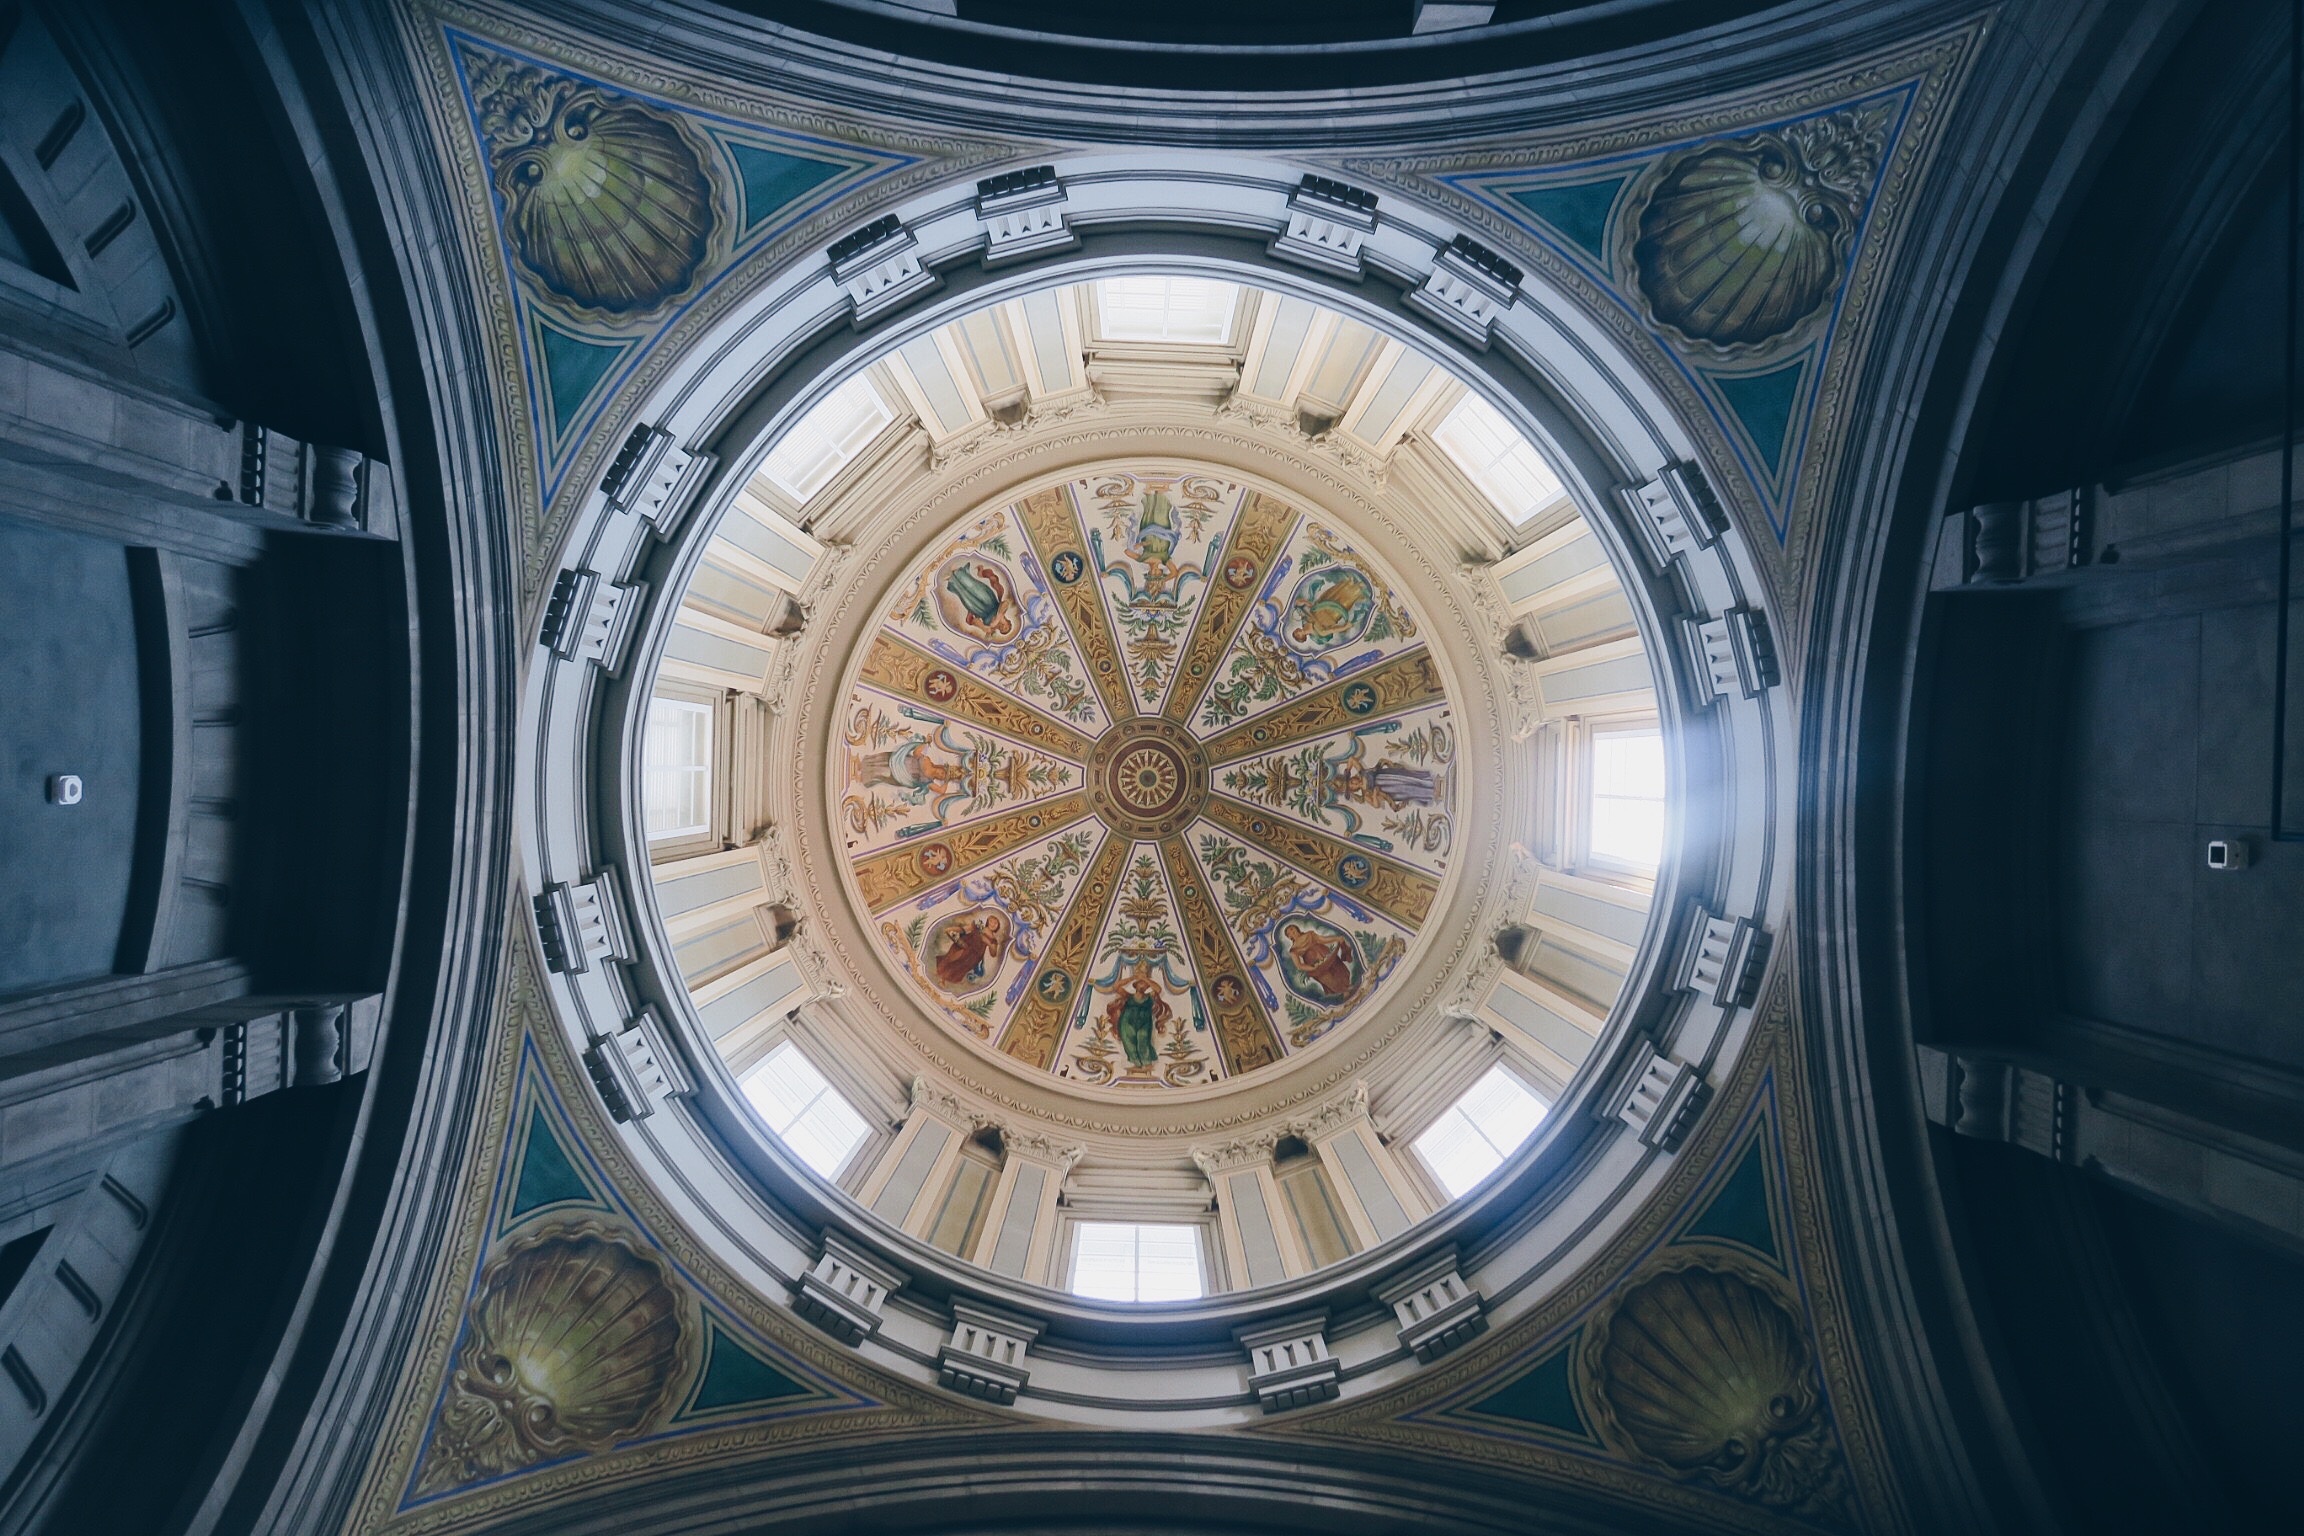
cathedral, symmetry, basilica, dome